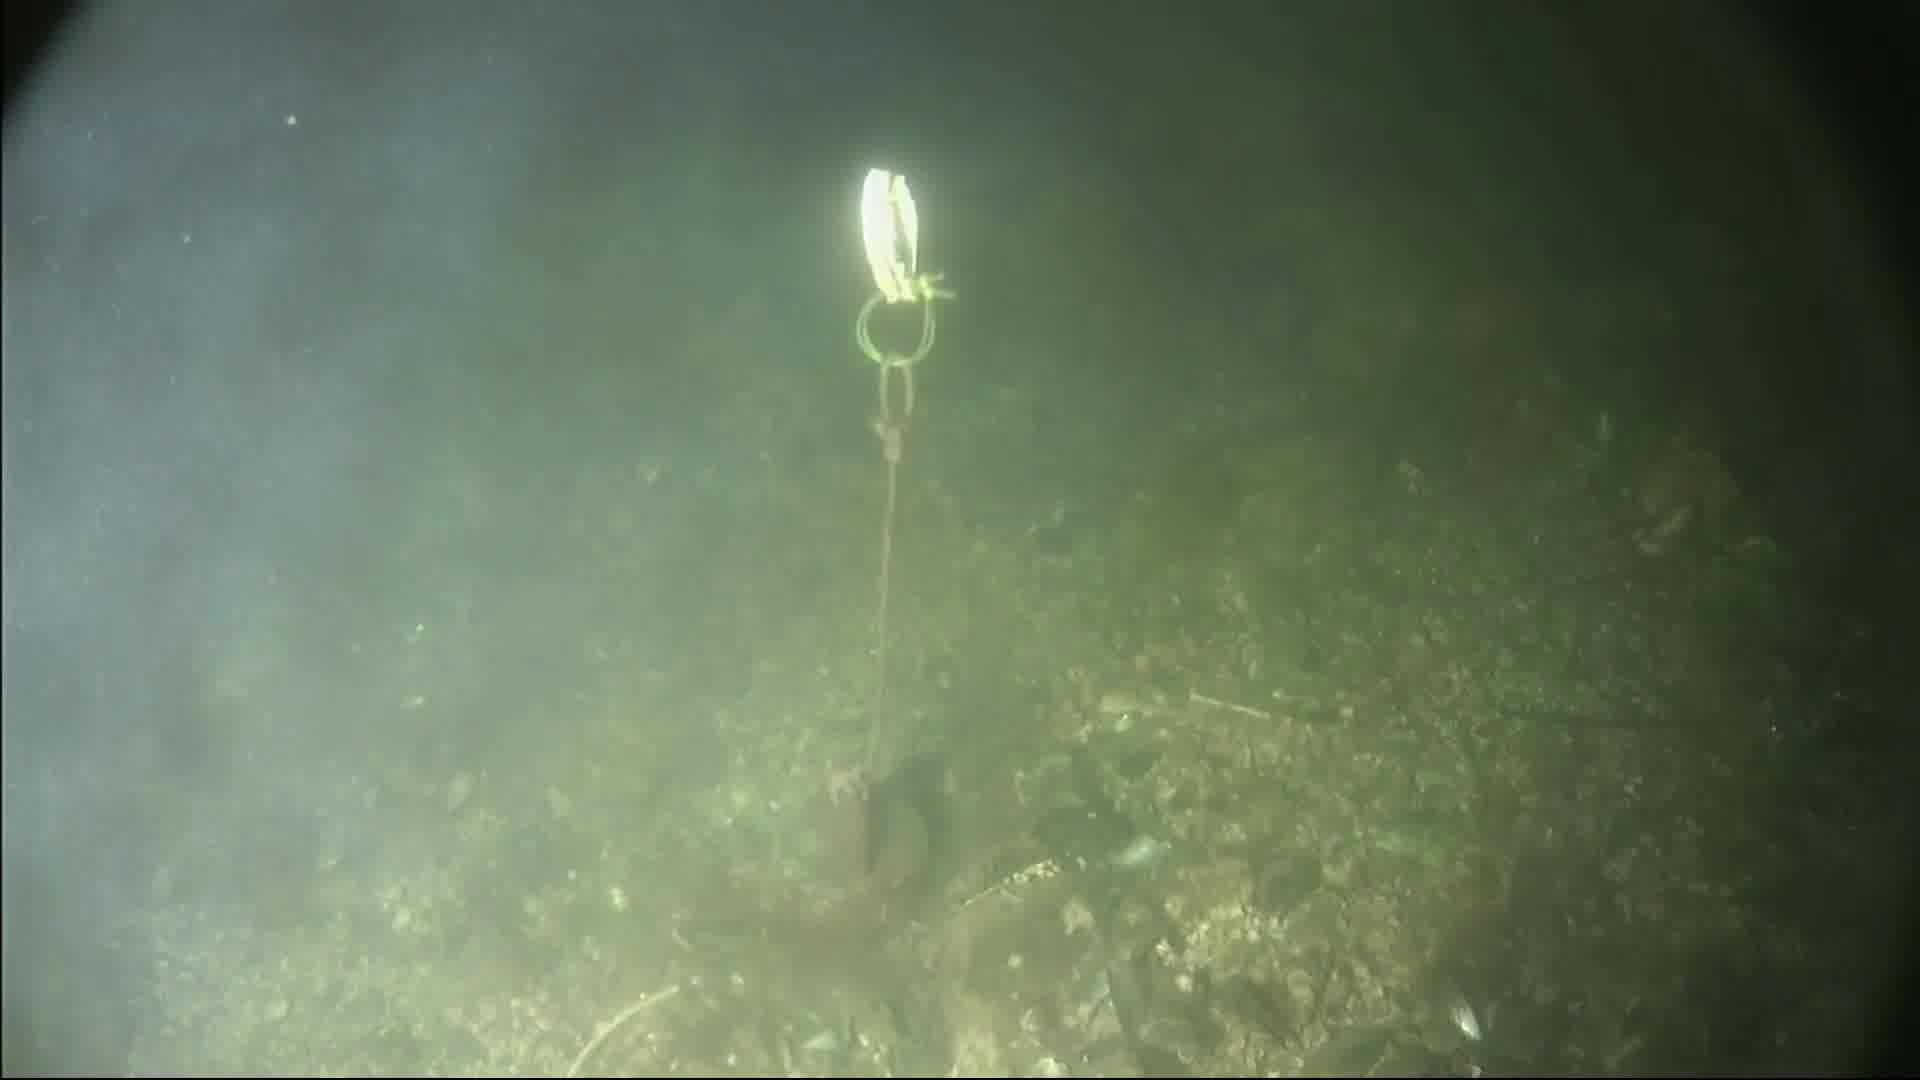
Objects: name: crab